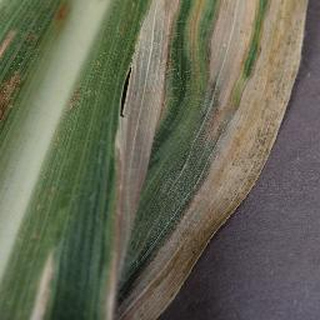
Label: corn_northern_leaf_blight